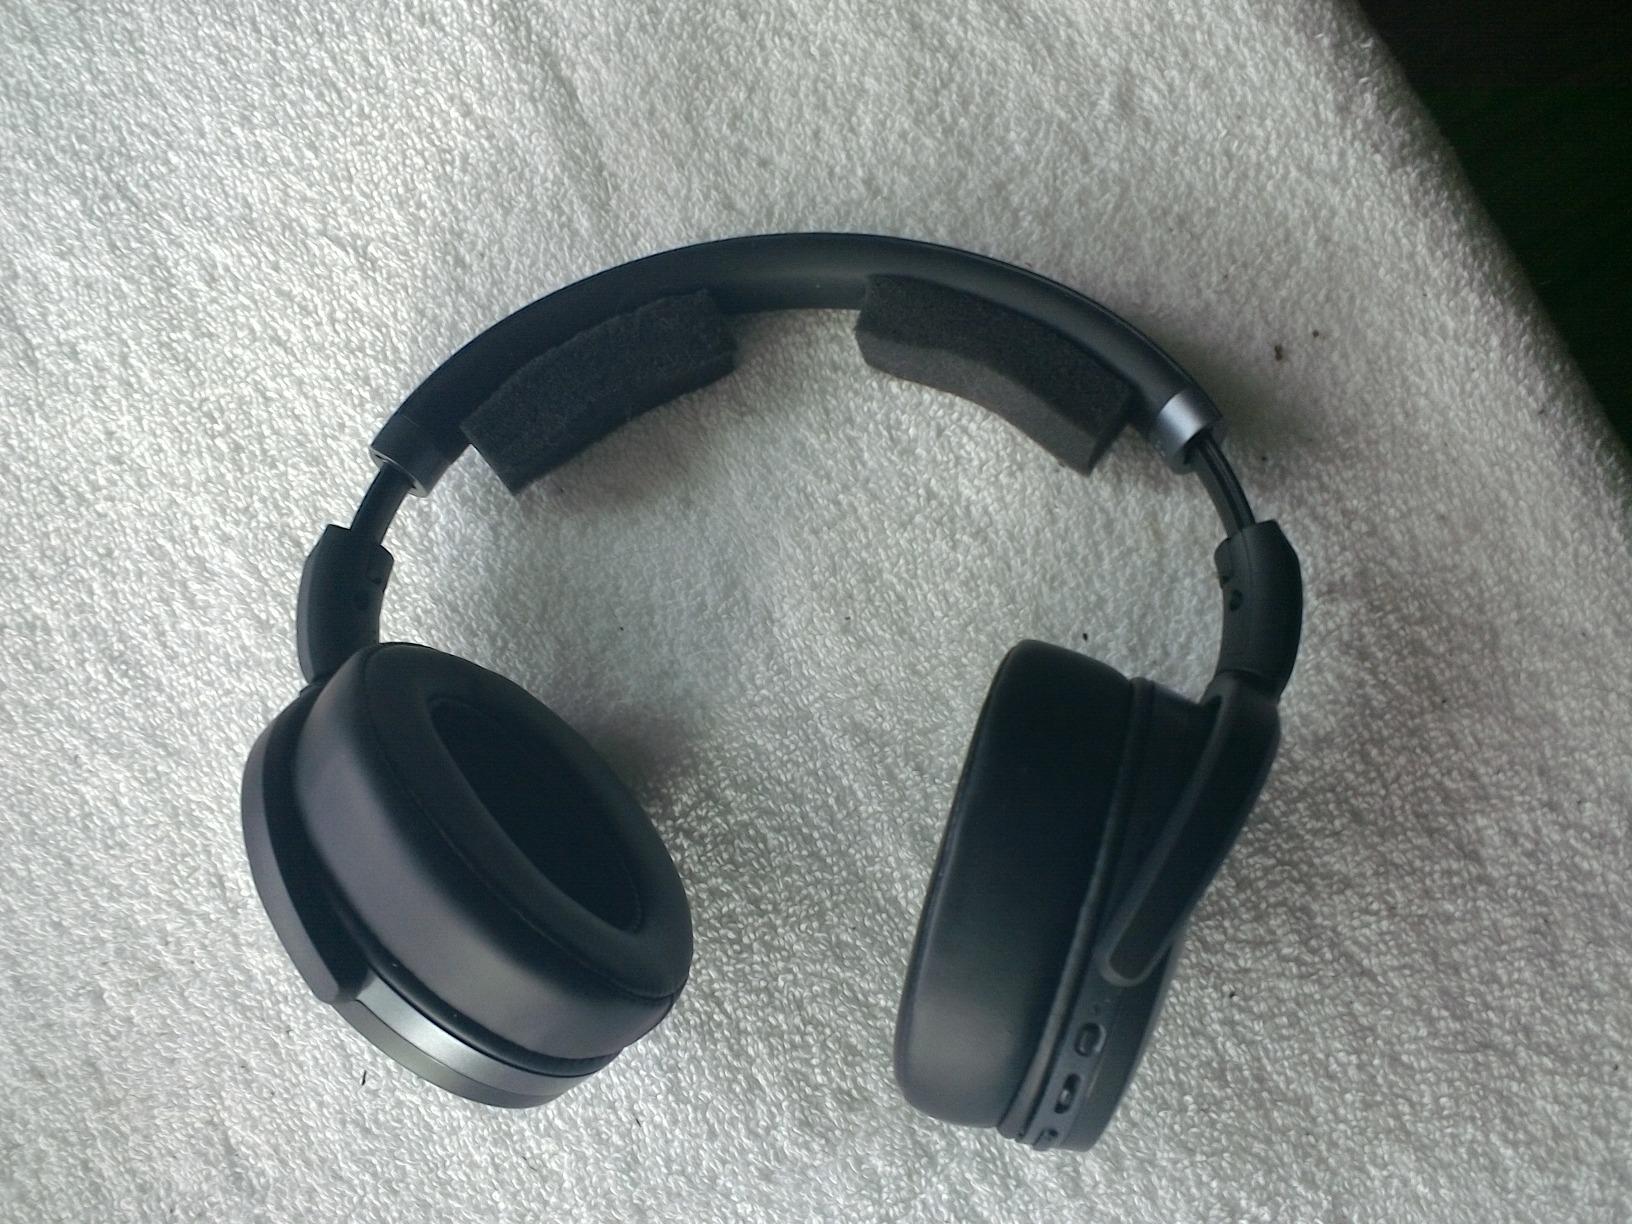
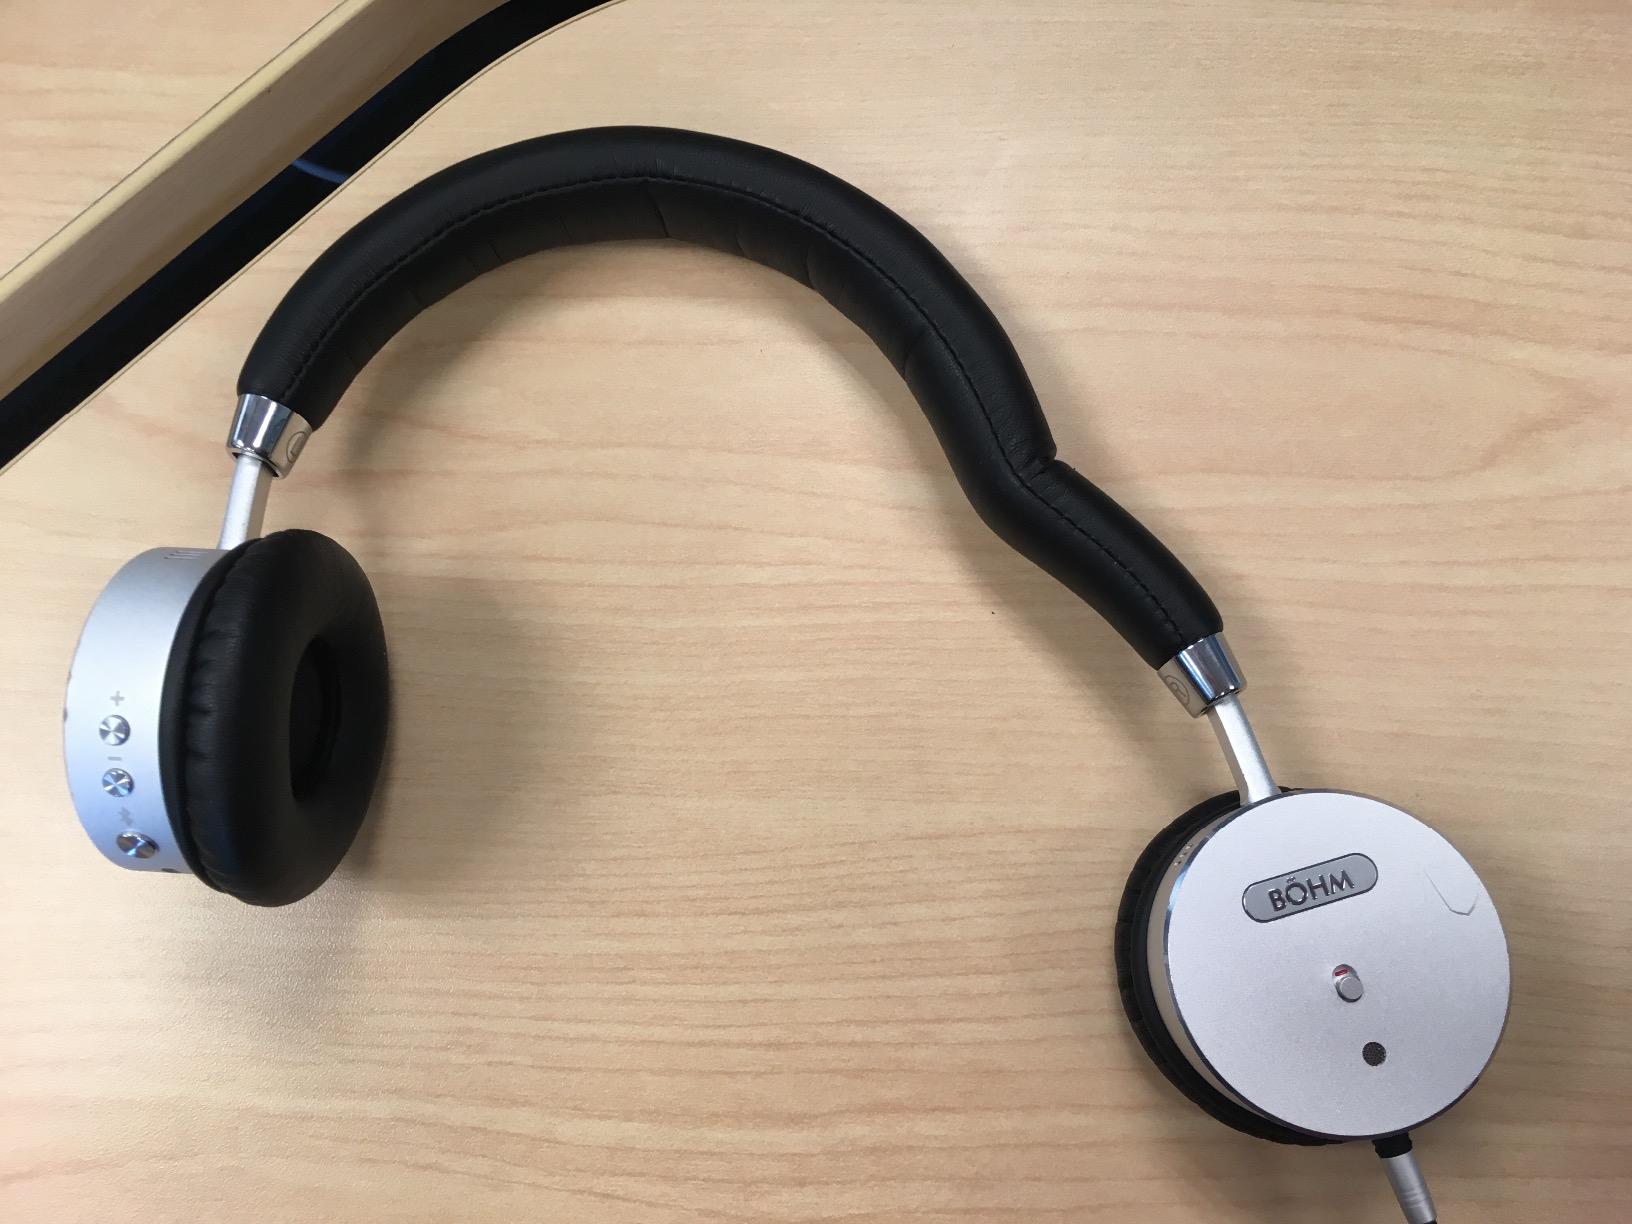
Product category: headphones
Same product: no